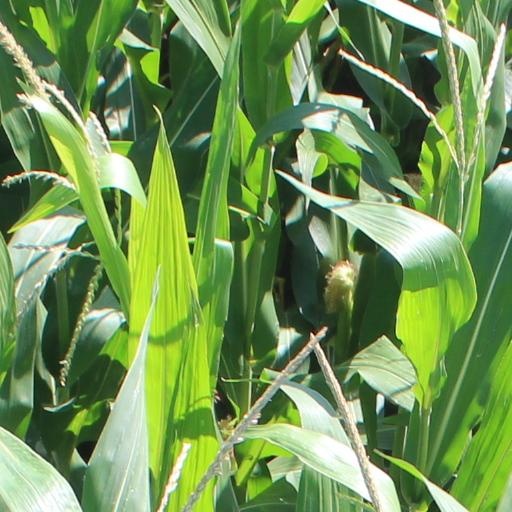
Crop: maize; corn